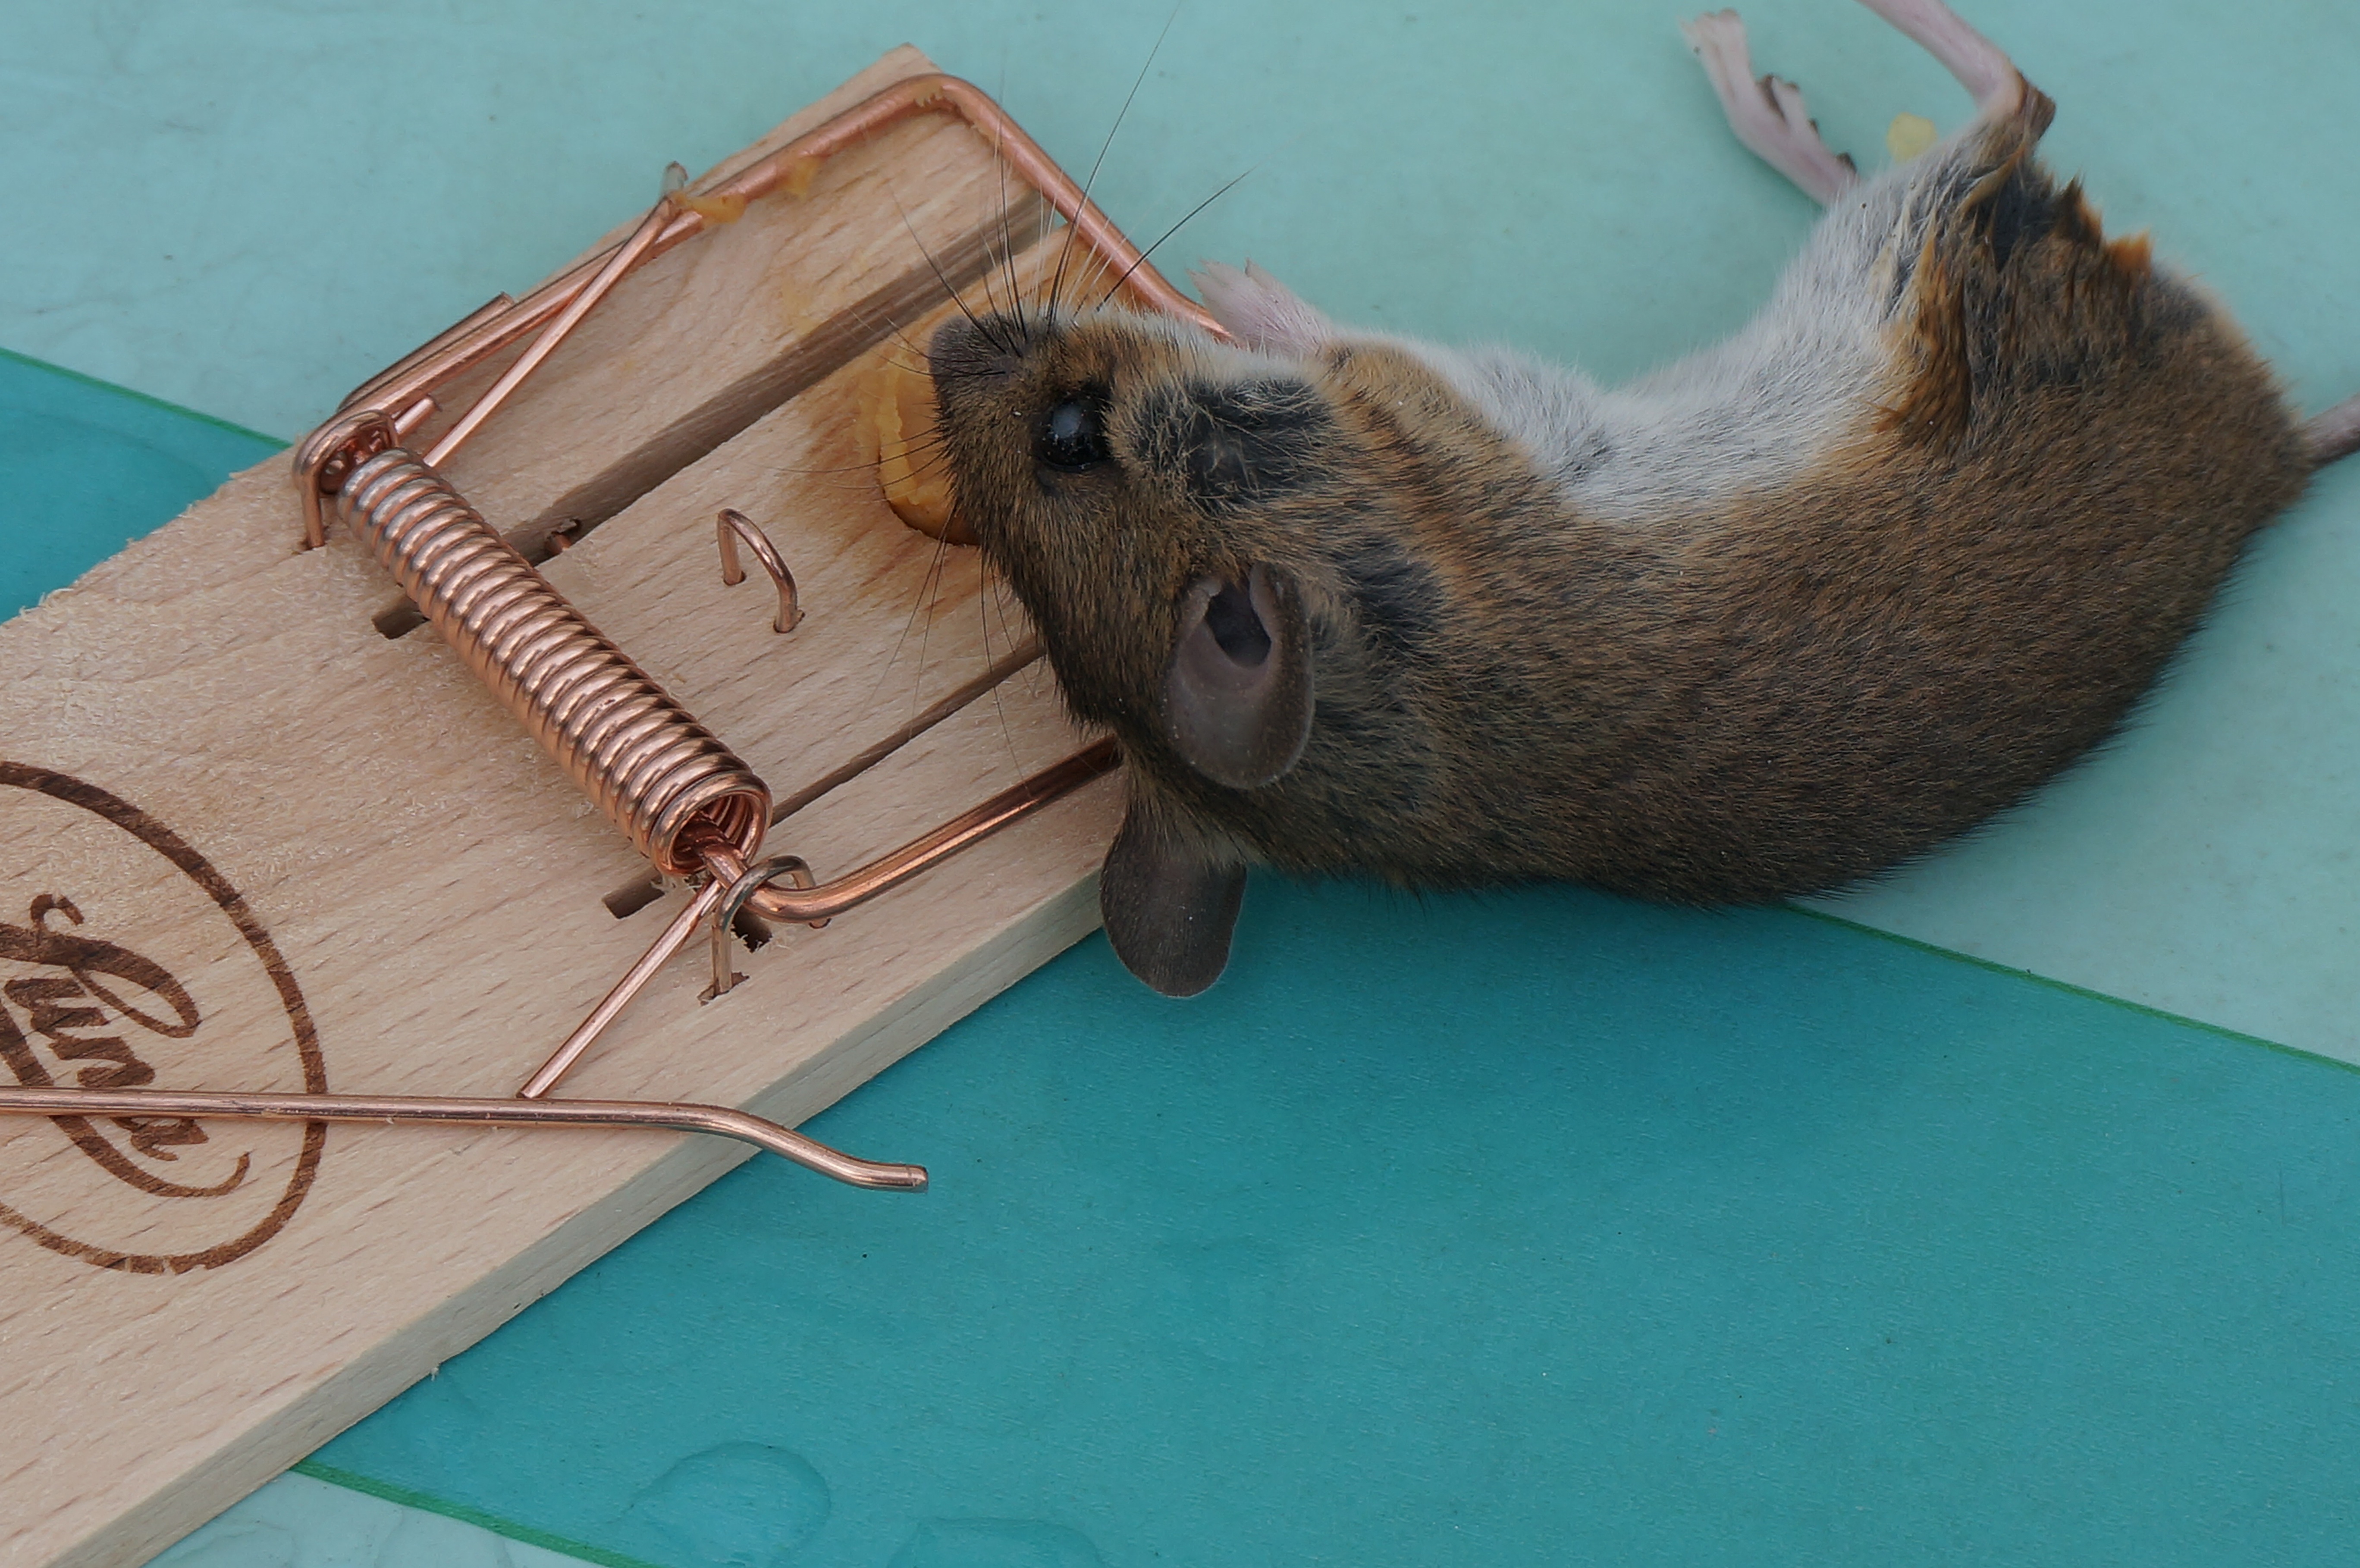
mouse, animal, mammal, rodent, case, nager, mousetrap, mausetod